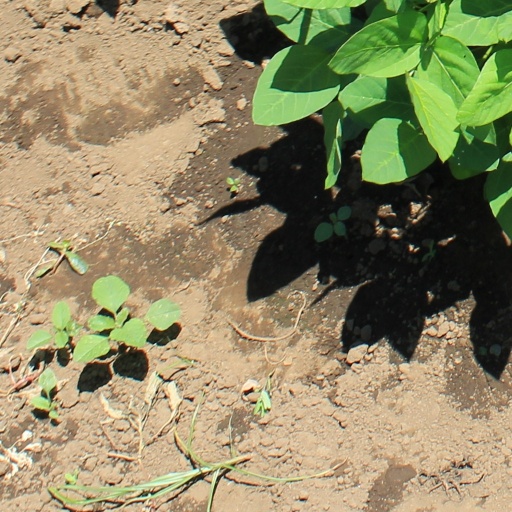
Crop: soybean